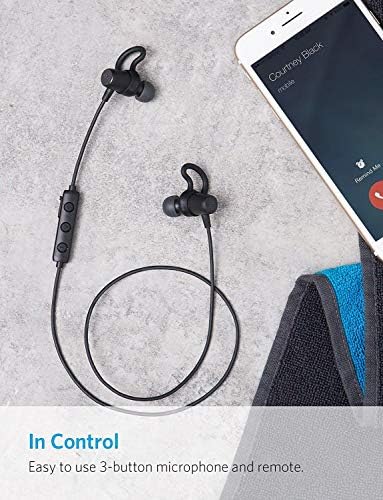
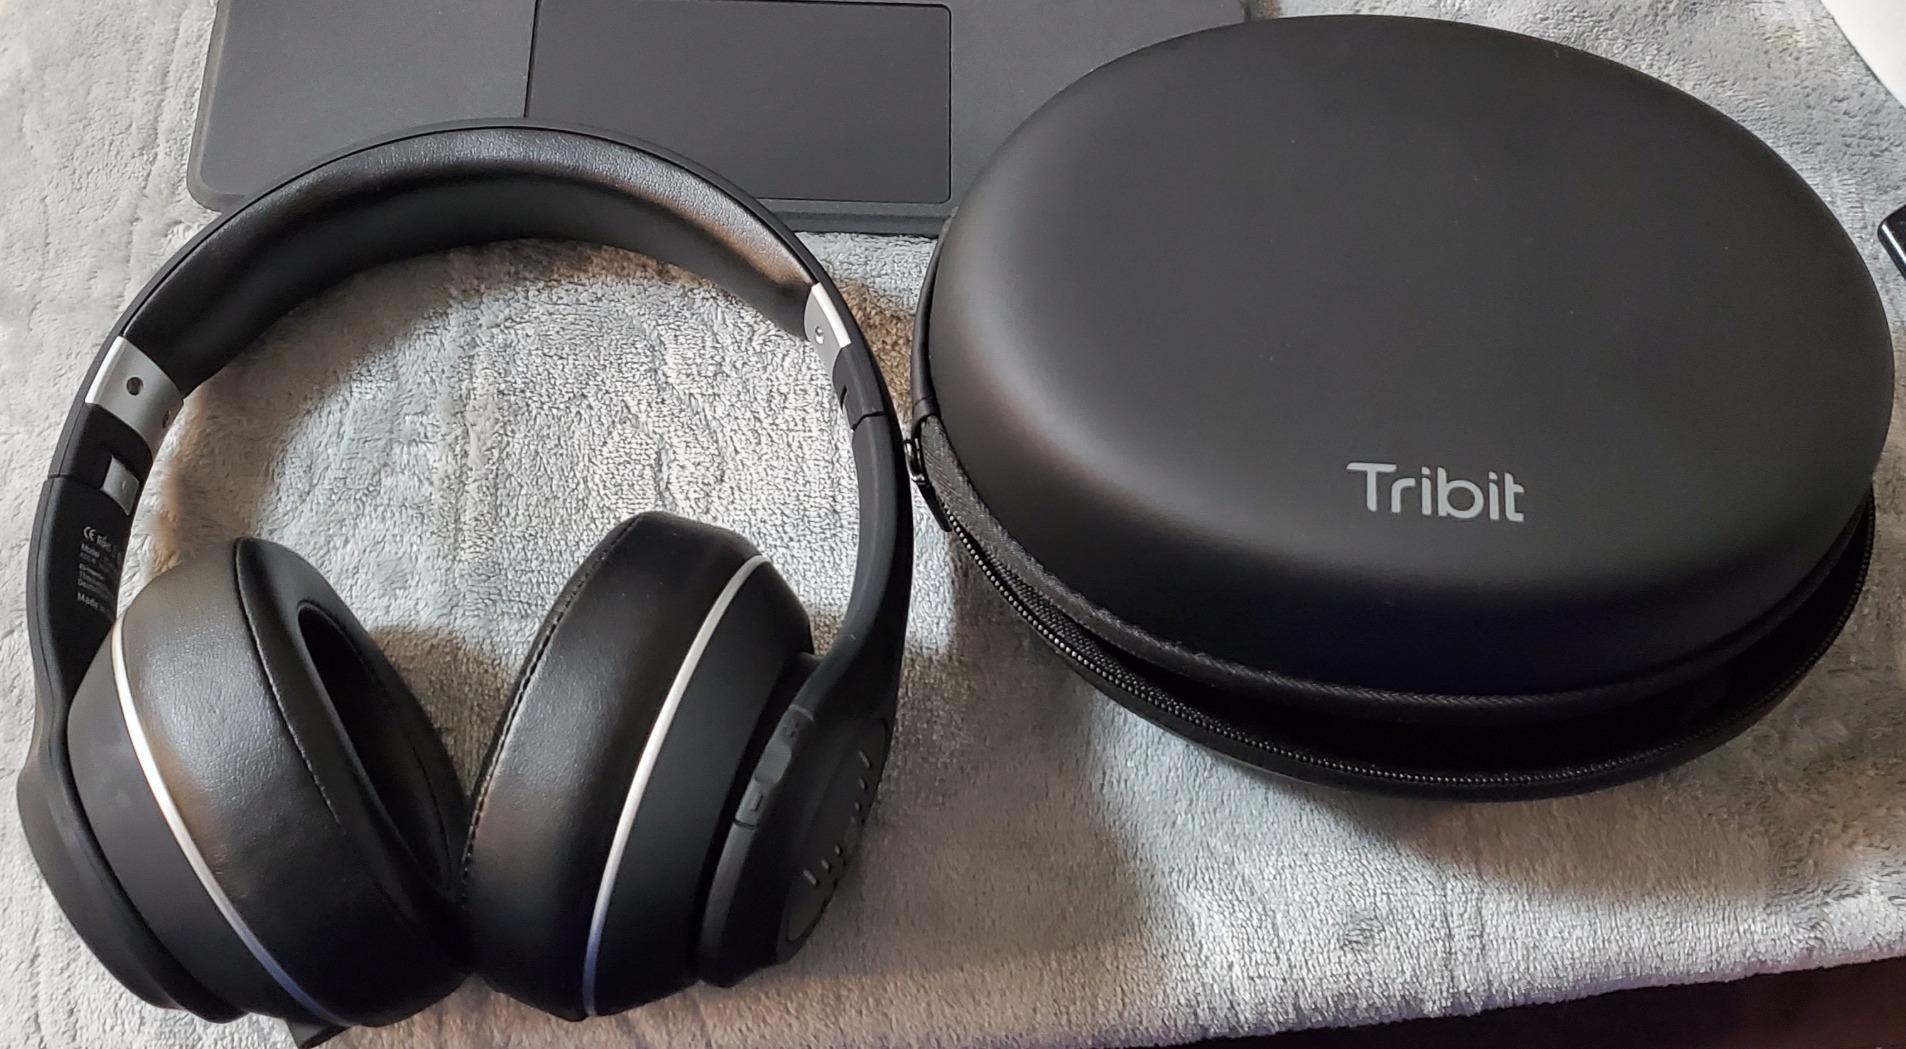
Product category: headphones
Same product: no